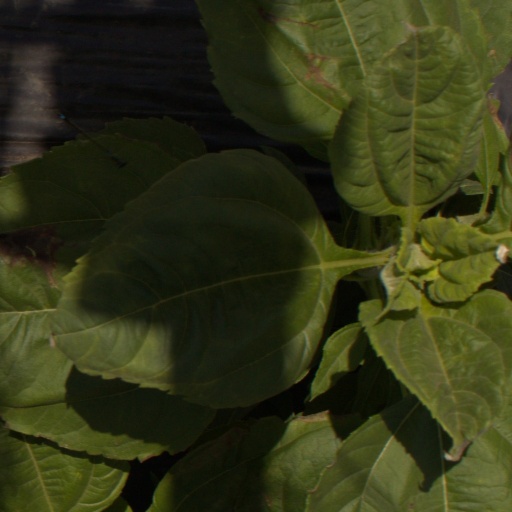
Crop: Jerusalem artichoke